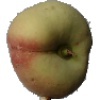
Label: Peach Flat 1